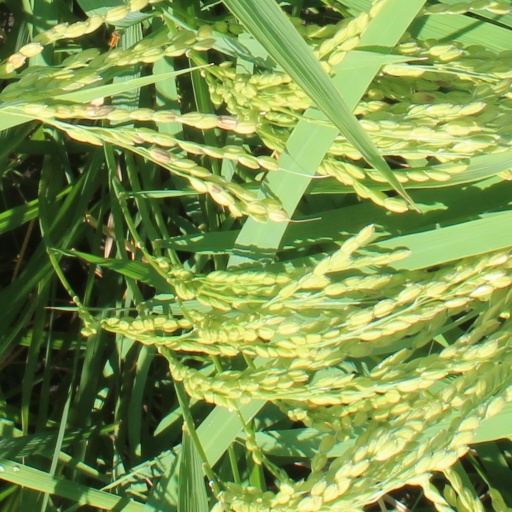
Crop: rice